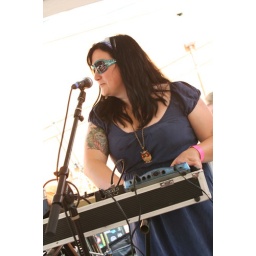
fat girls by the snack table